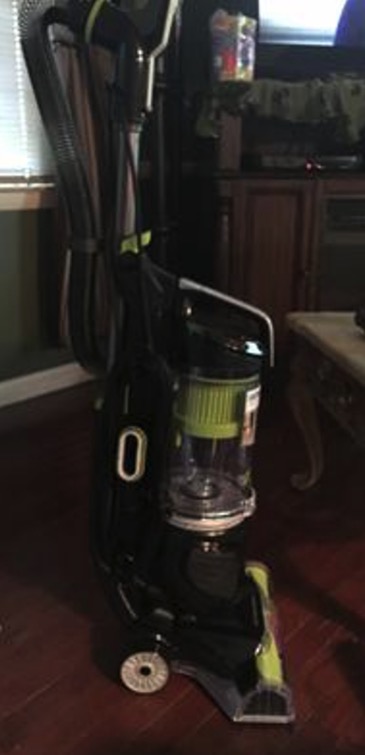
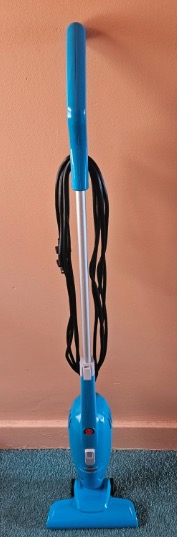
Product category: items_vacuum
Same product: no